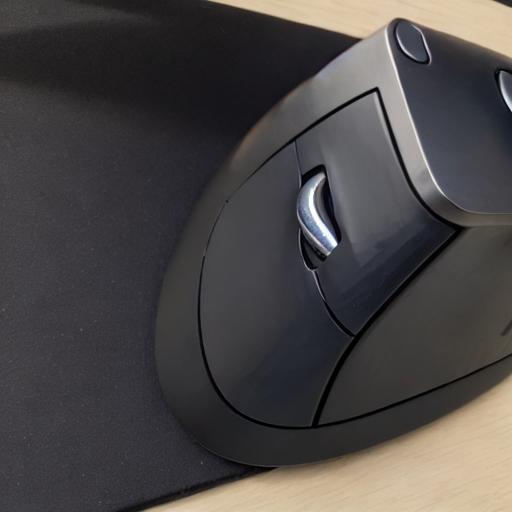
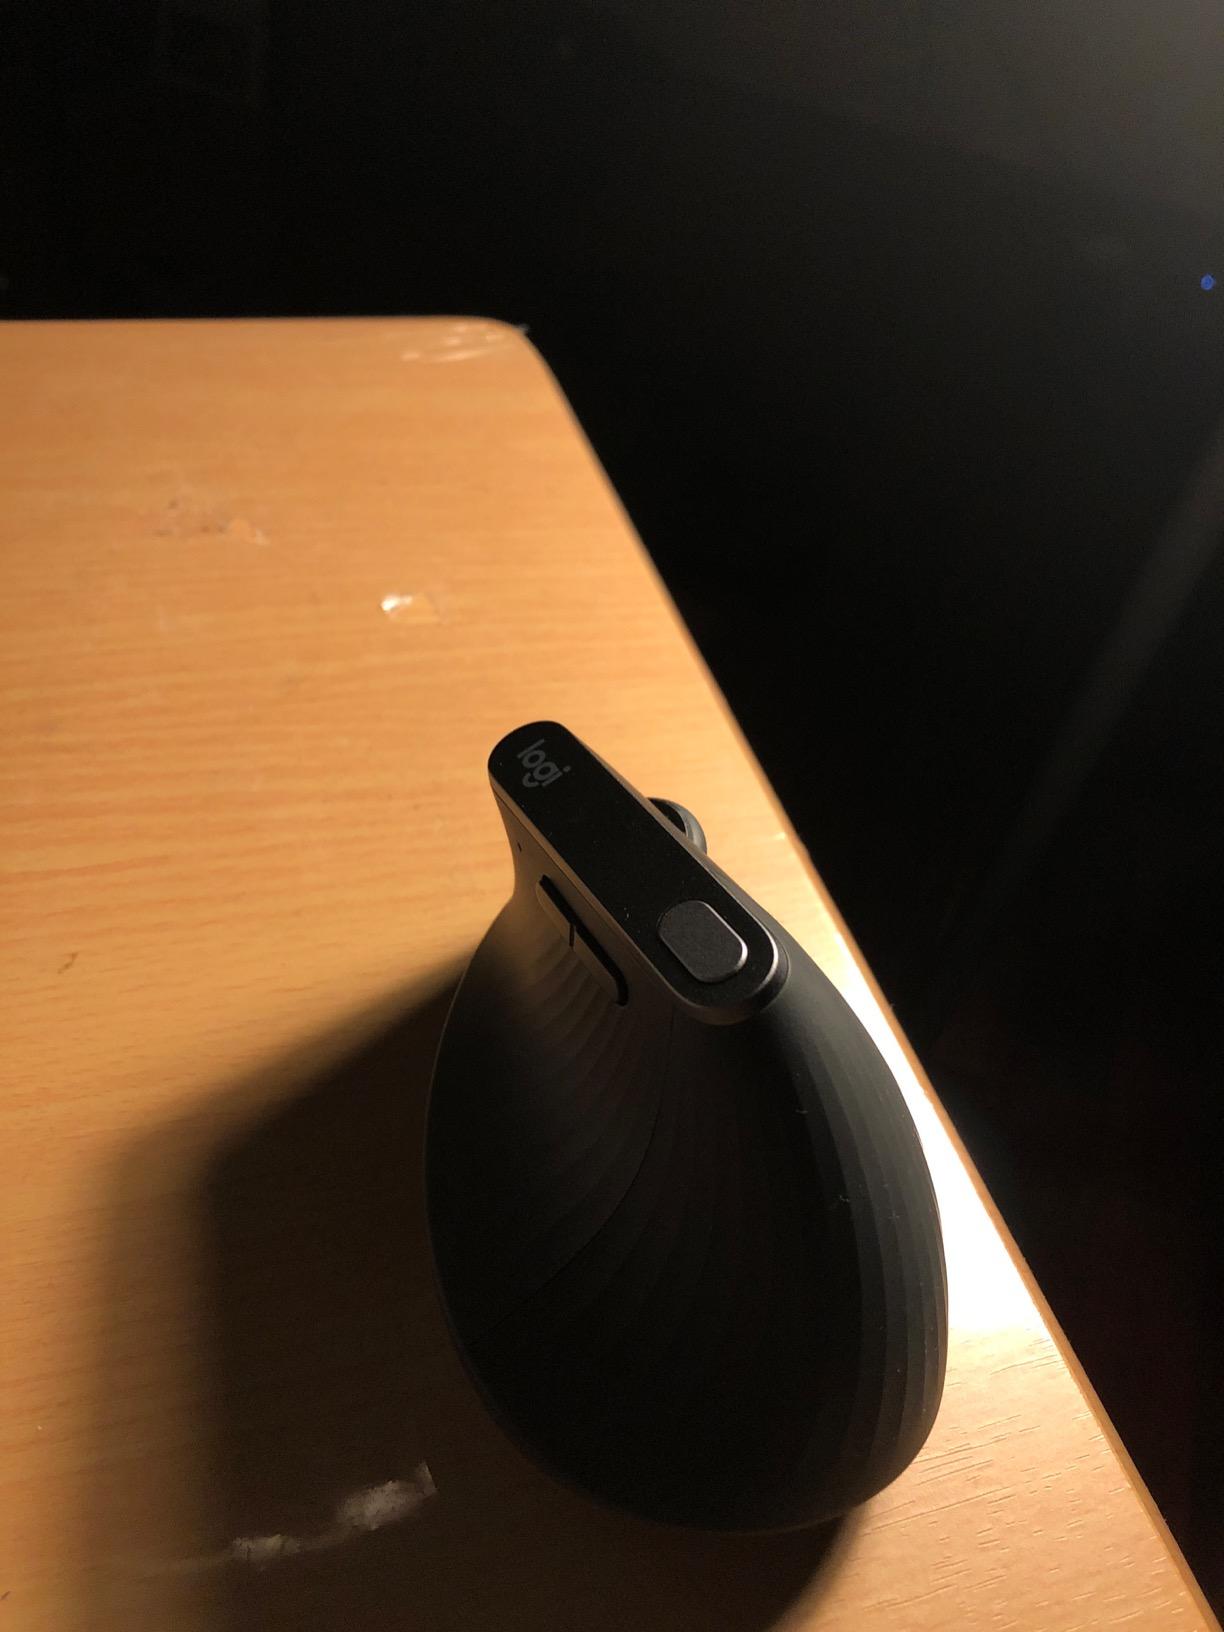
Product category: mouse
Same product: no